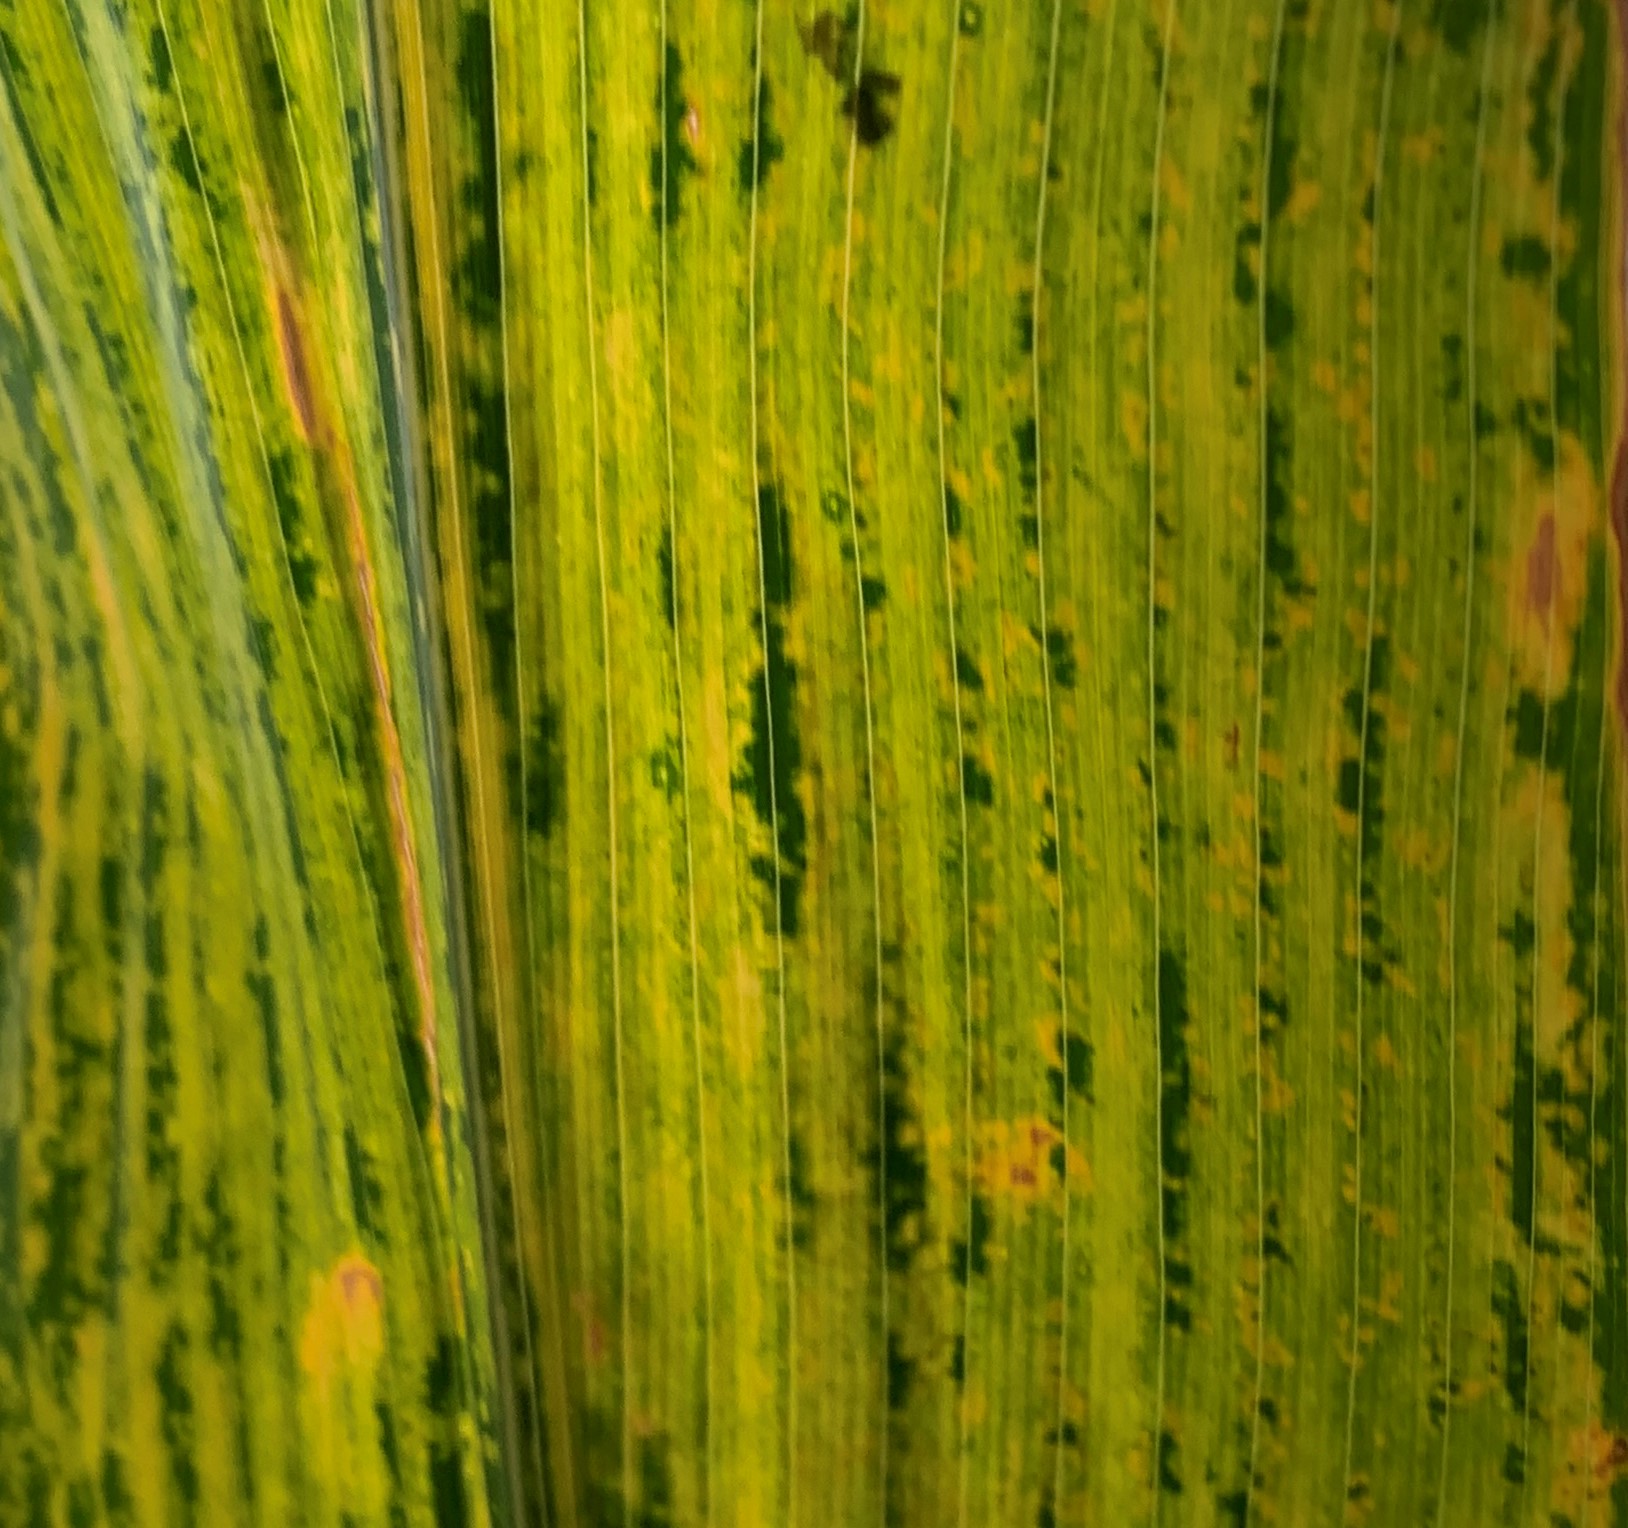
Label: MLN